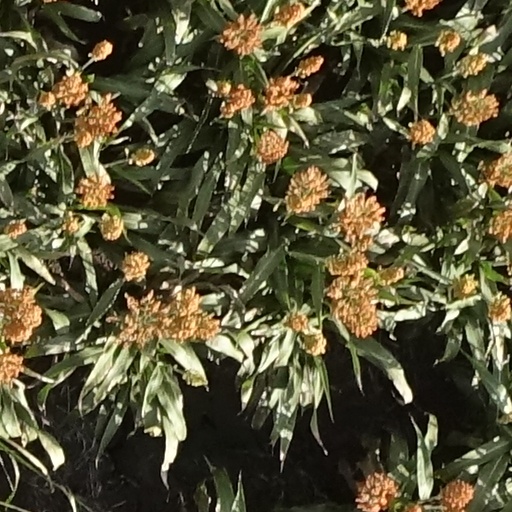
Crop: sorghum